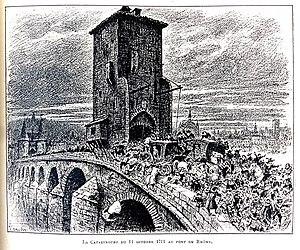
Livre Le Lyon de nos pères, Emmanuel Vingtrinier et Joannès Drevet, 1901, page 15 (dessin de Joannès Drevet)
Le pont de la Guillotière, dénommé aussi autrefois pont du Rhône est le plus ancien des ponts lyonnais franchissant le Rhône.